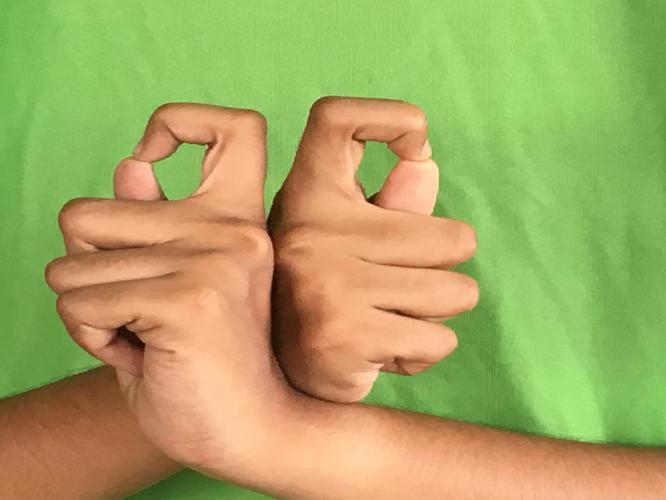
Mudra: Berunda
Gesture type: double_hand